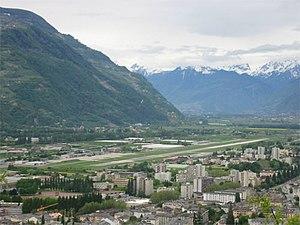
Les Forces aériennes suisses sont, avec les forces terrestres, l'une des deux branches des forces armées suisses.
L'aéroport de Sion / est l'unique aéroport concessionné mixte de Suisse où se côtoient les vols civils et les vols militaires. Il accueille par conséquent l'aéroport civil de Sion ainsi qu'une Base aérienne militaire des Forces aériennes suisses.